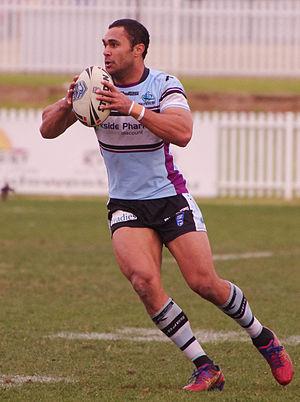
Justin O'Neill, né le 4 avril 1991 à Townsville, est un joueur de rugby à XIII australien évoluant au poste d'ailier, de centre ou d'arrière. Il fait ses débuts en National Rugby League avec le Storm du Melbourne lors de la saison 2010, franchise avec laquelle il remporte le World Club Challenge et la NRL, il rejoint en 2015 les Cowboys du North Queensland où également il remporte le World Club Challenge et la NRL.